Politics of Italy

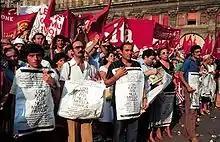
Funerals of the victims of the 2 August 1980 Bologna massacre, the deadliest attack ever perpetrated in Italy during the Years of Lead

The strategy of tension attempted to blame the left for bombings carried out by right-wing terrorists. Fascist "black terrorists", such as "Ordine Nuovo" and the "Avanguardia Nazionale", were in the 1980s and 1990s found to be responsible for several terrorist attacks. On the other extreme of the political spectrum, the leftist Red Brigades carried out assassinations against specific persons, but were not responsible for any blind bombings. The Red Brigades killed socialist journalist Walter Tobagi and in their most famous operation kidnapped and assassinated Aldo Moro, president of the Christian Democracy, who was trying to involve the Communist Party in the government through the "compromesso storico" ("historic compromise"), to which the radical left as well as Washington were opposed.